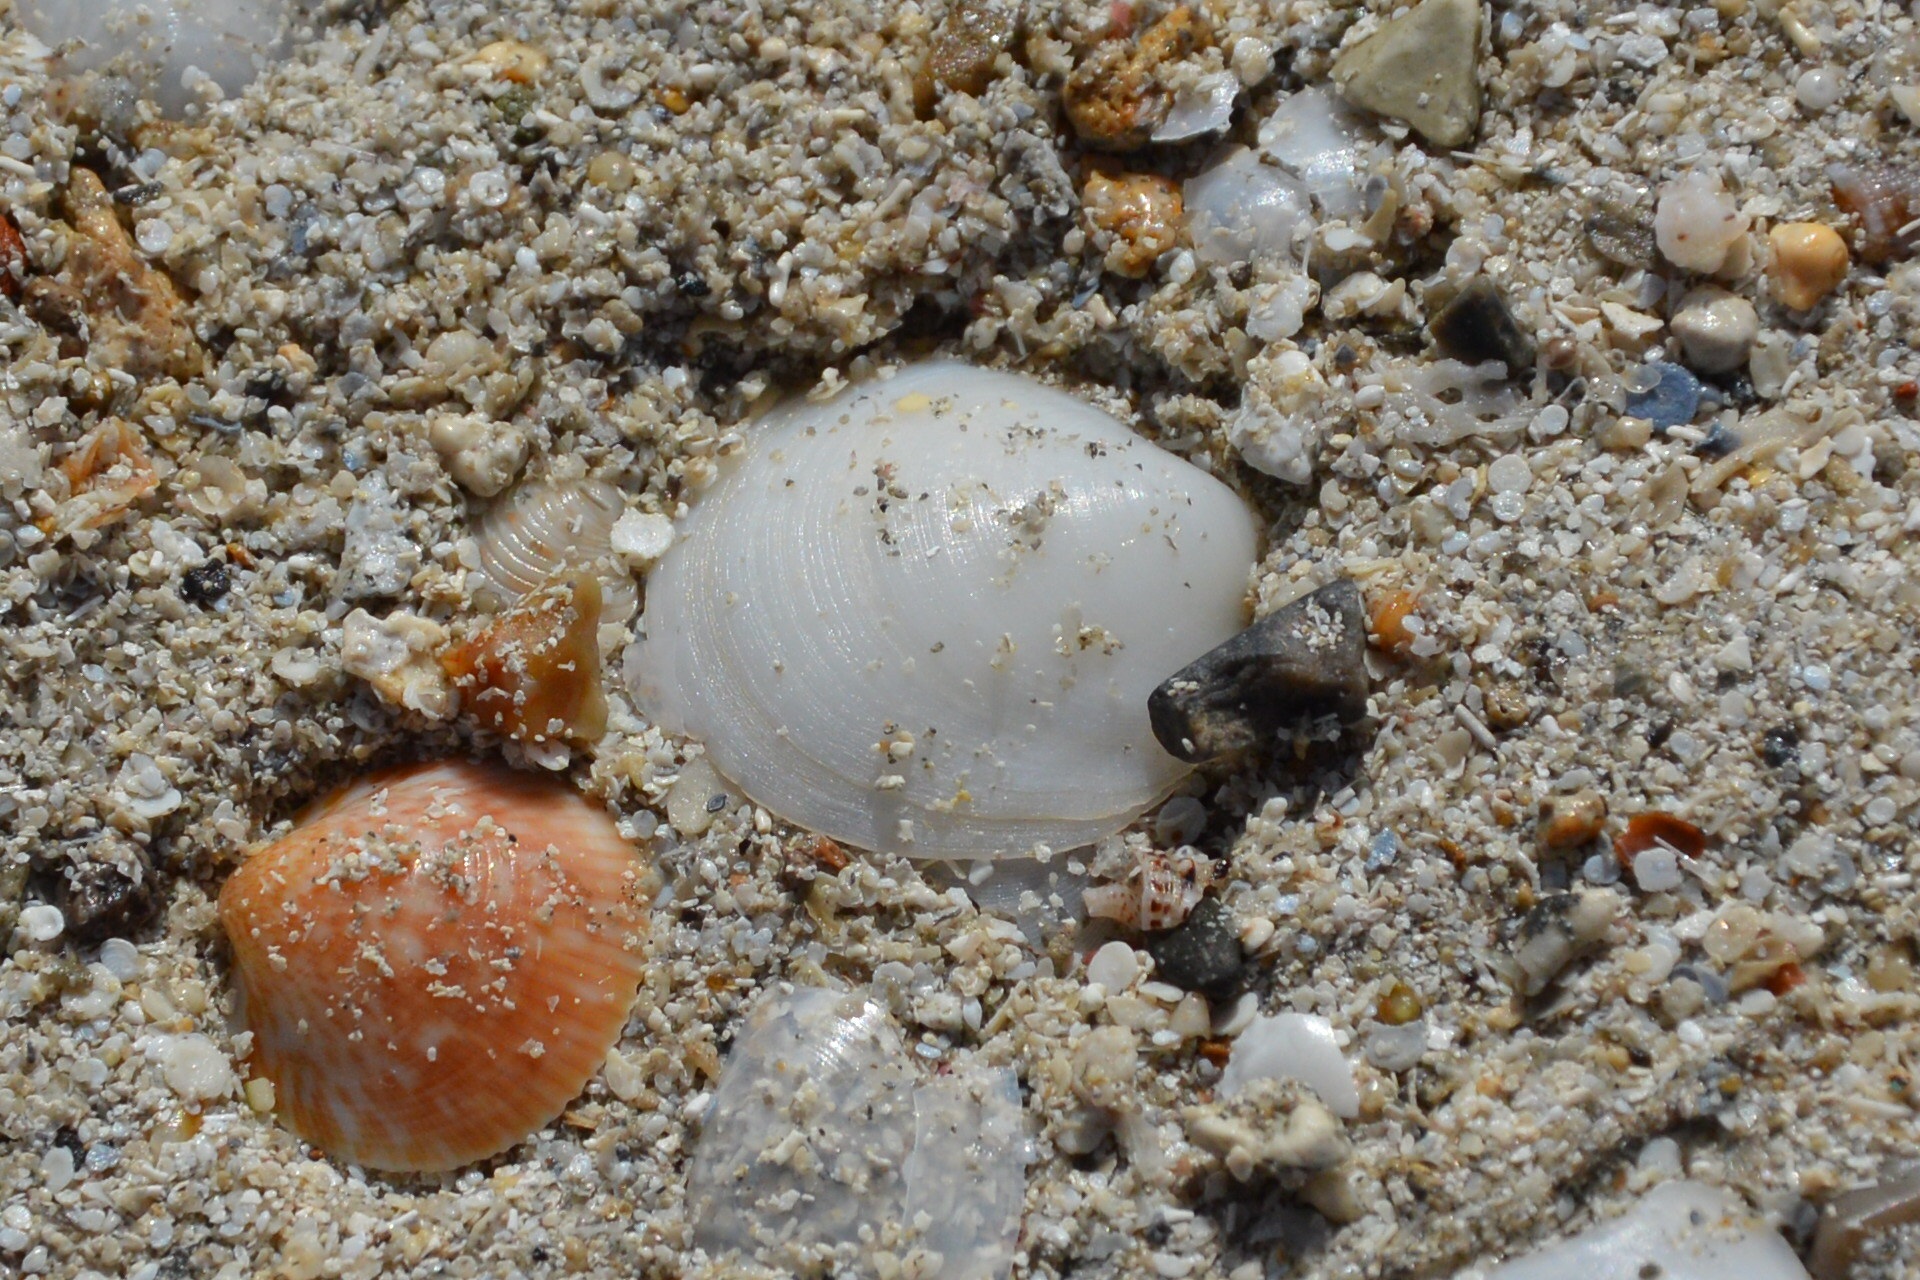
sand, wildlife, fauna, invertebrate, seashell, stones, mussels, marine biology